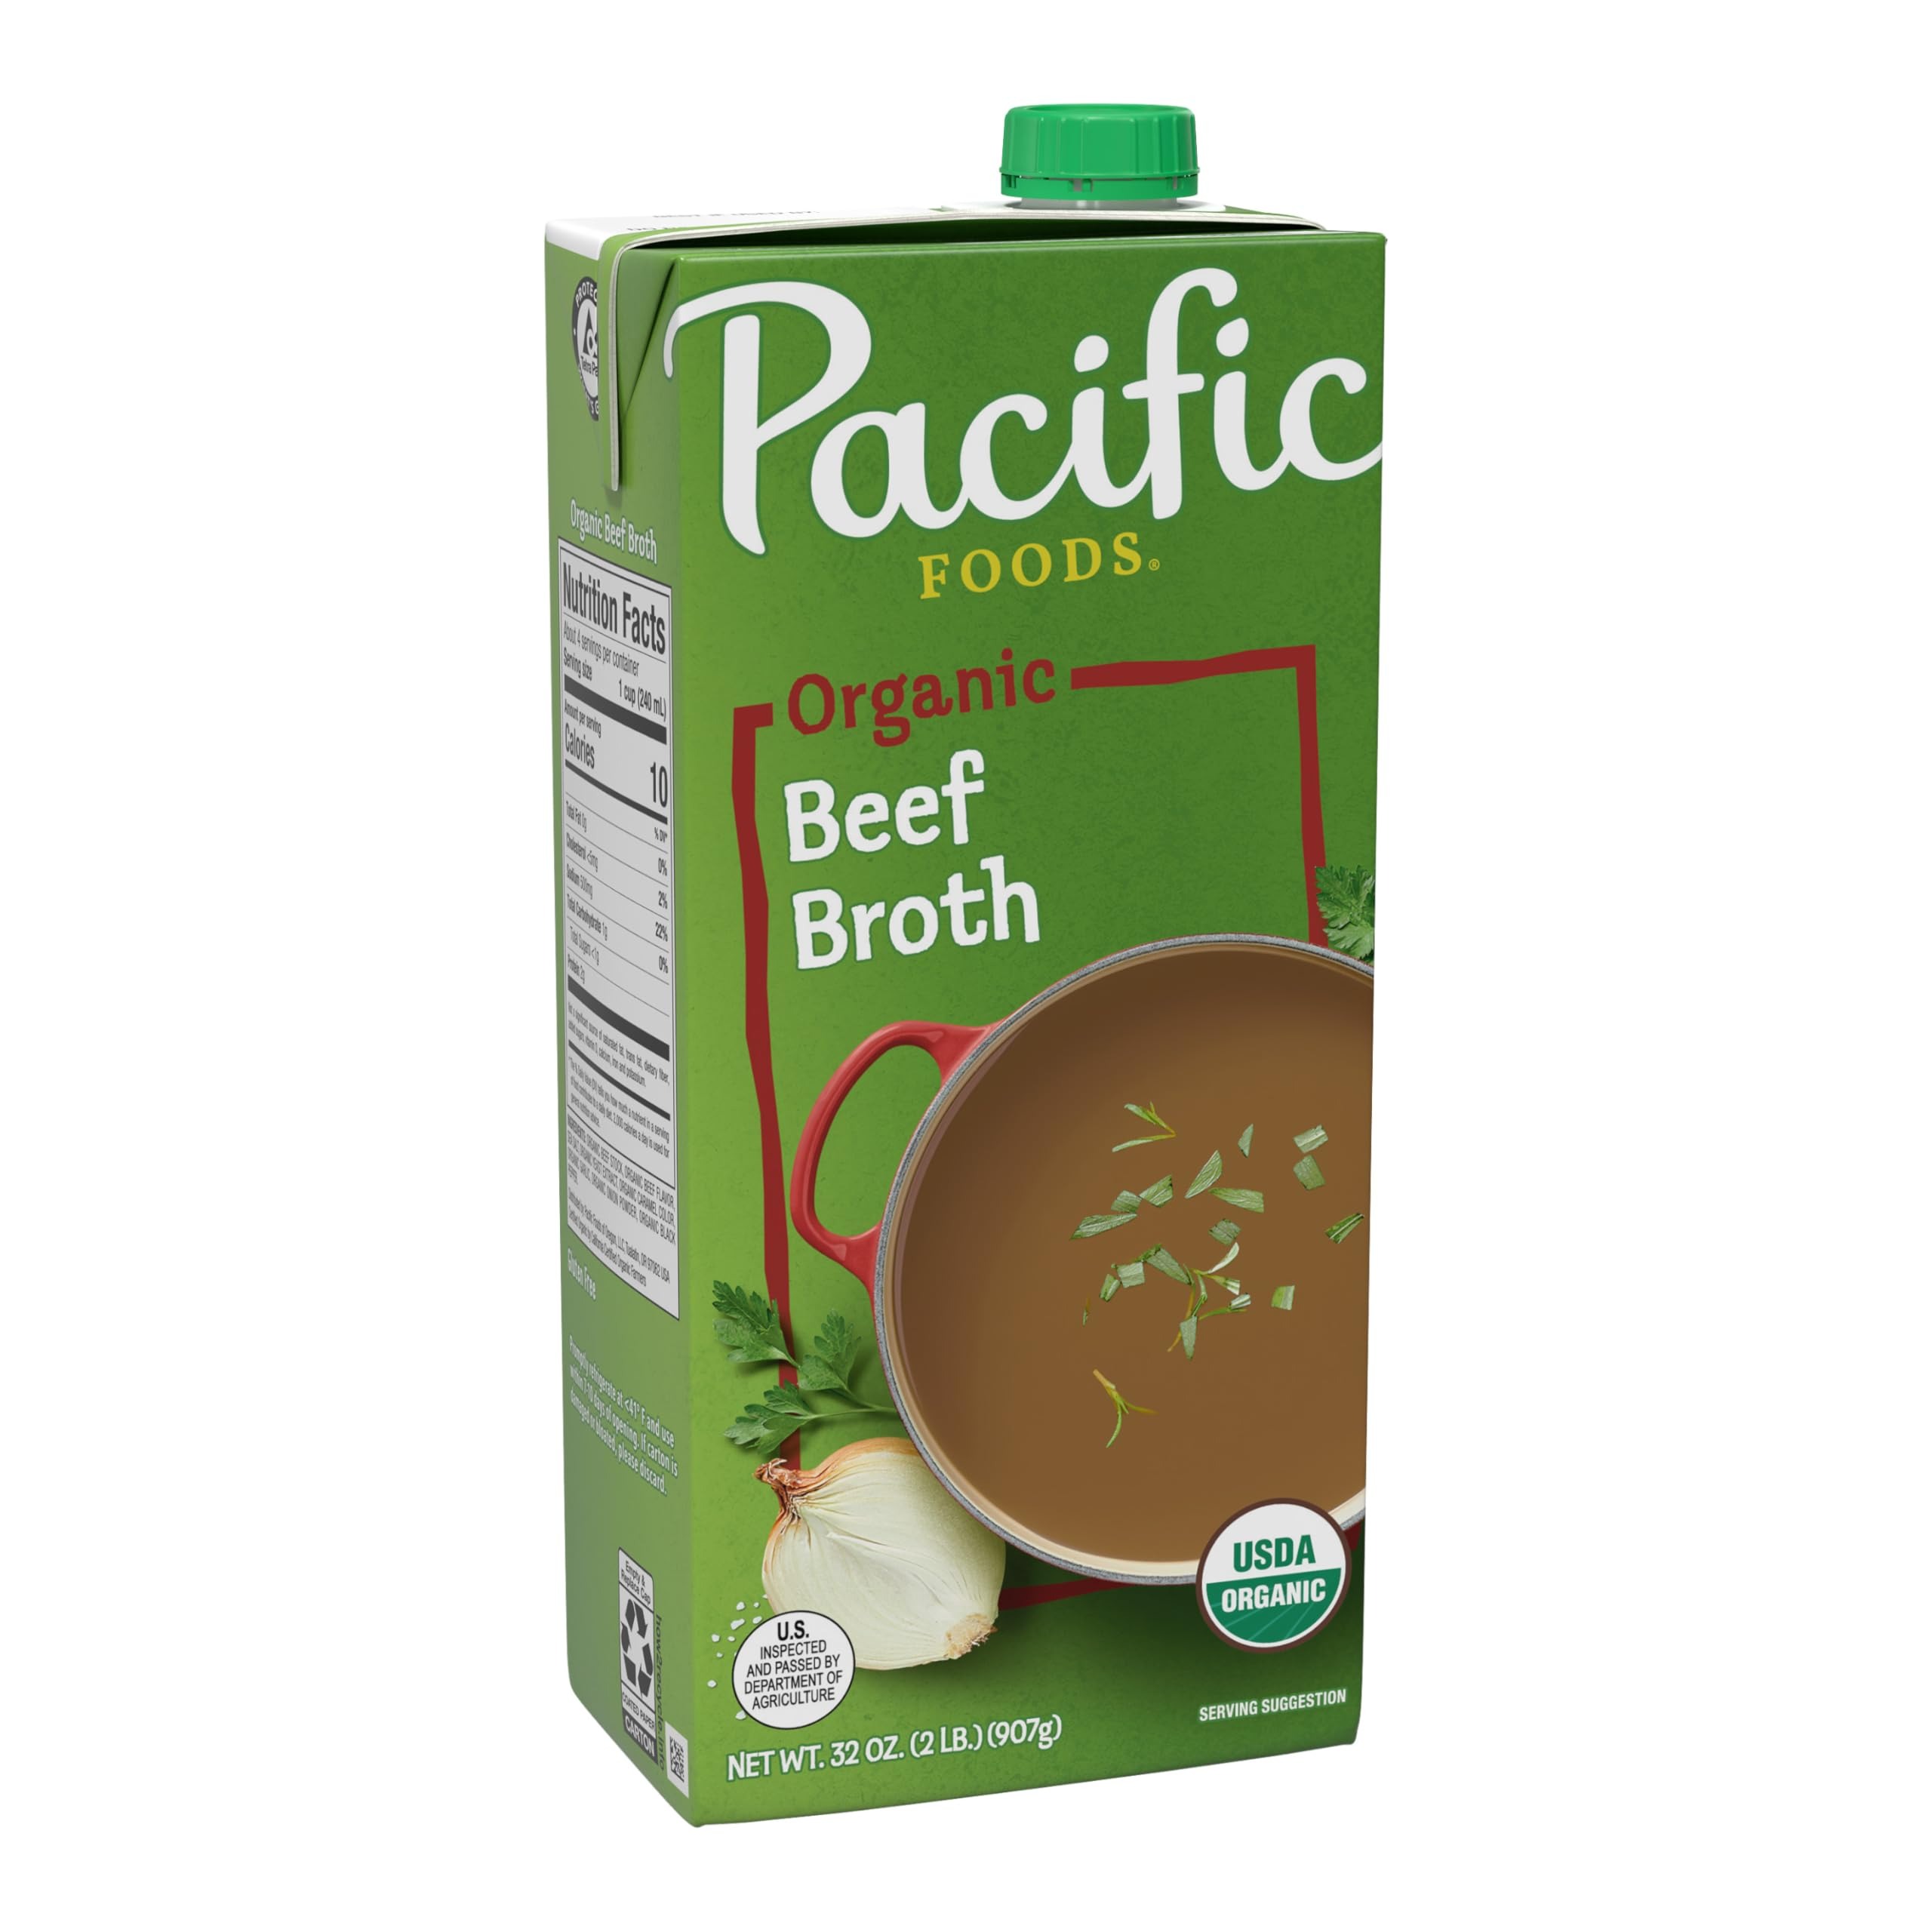
Item Name: Pacific Foods Organic Beef Broth, 32 oz Carton
Bullet Point 1: One (1) 32 oz carton of Pacific Foods Organic Beef Broth
Bullet Point 2: The perfect combination of humanely raised organic beef, onions, garlic and sea salt for a savory beef broth that’s rich and full of flavor
Bullet Point 3: A delectably simple and nuanced canvas for your favorite dishes; use it in any recipe that calls for beef broth, beef stock or water
Bullet Point 4: Try it as a soup base, to elevate gravies, sauces and marinades, or to enhance the cooking of grains, protein and veggies
Bullet Point 5: Also delicious on its own as a simple yet flavorful beef soup; customize it with your favorite toppings, or pair it with a sandwich, salad or wrap
Value: 32.0
Unit: Ounce

Price: 4.39